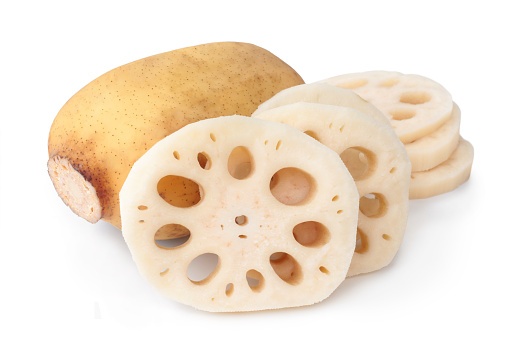
Chinese Washed Lotus Root (500-600G) 莲藕
Country of origin: China Sold on a per packet basis! Crunchy texture with a mild sweetness. Commonly stir-fried, stewed, or used in soups. Nutrients & Vitamin Details: 1. Excellent source of vitamin C for immune support. 2. High in fibre to aid digestion. 3. Contains potassium and copper for circulation and energy. 4. Low in fat and calories.
Brand: Grace Veg
Category: Food, Beverages & Tobacco > Food Items > Fruits & Vegetables > Fresh & Frozen Vegetables > Lotus Roots